/dev/random

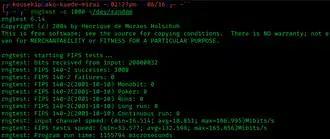
Rngtest testing pool, same result can be observed with pool

The Linux kernel provides the separate device files and . Since kernel version 5.6 of 2020, only blocks when the CSPRNG hasn't initialized. Once initialized, and behave the same.